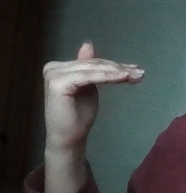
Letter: khaa